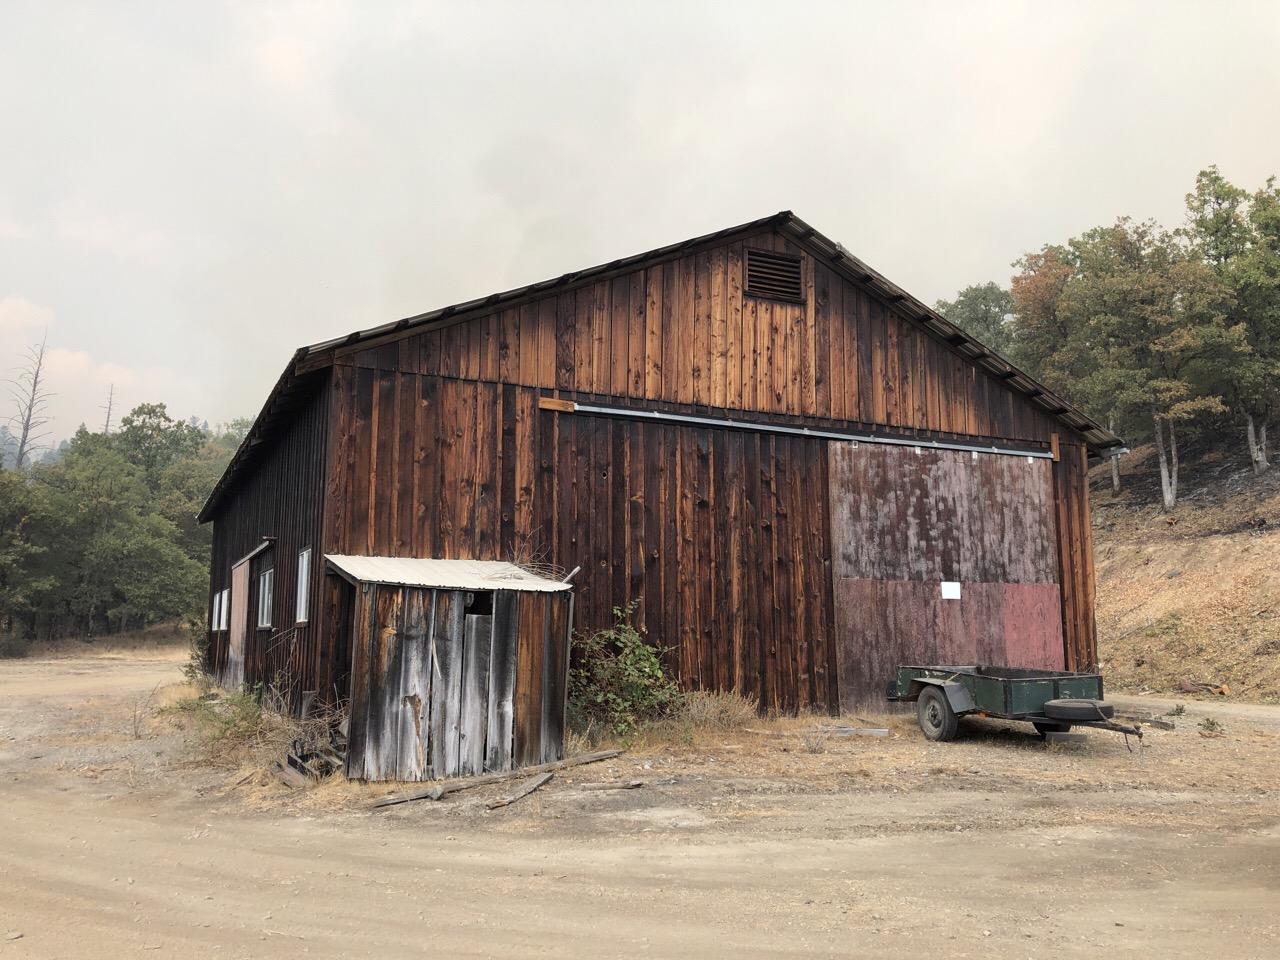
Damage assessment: no_damage